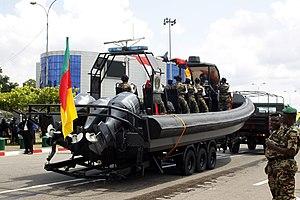
véhicules transportant le matériel militaire pendant le défilé de la fête national du Cameroun le 20 mai 2019. This is an image with the theme ""Africa on the Move or Transport"" from: Cameroon"